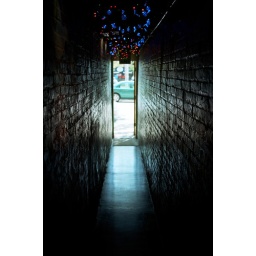
walking in the great shiny path of monster trucks